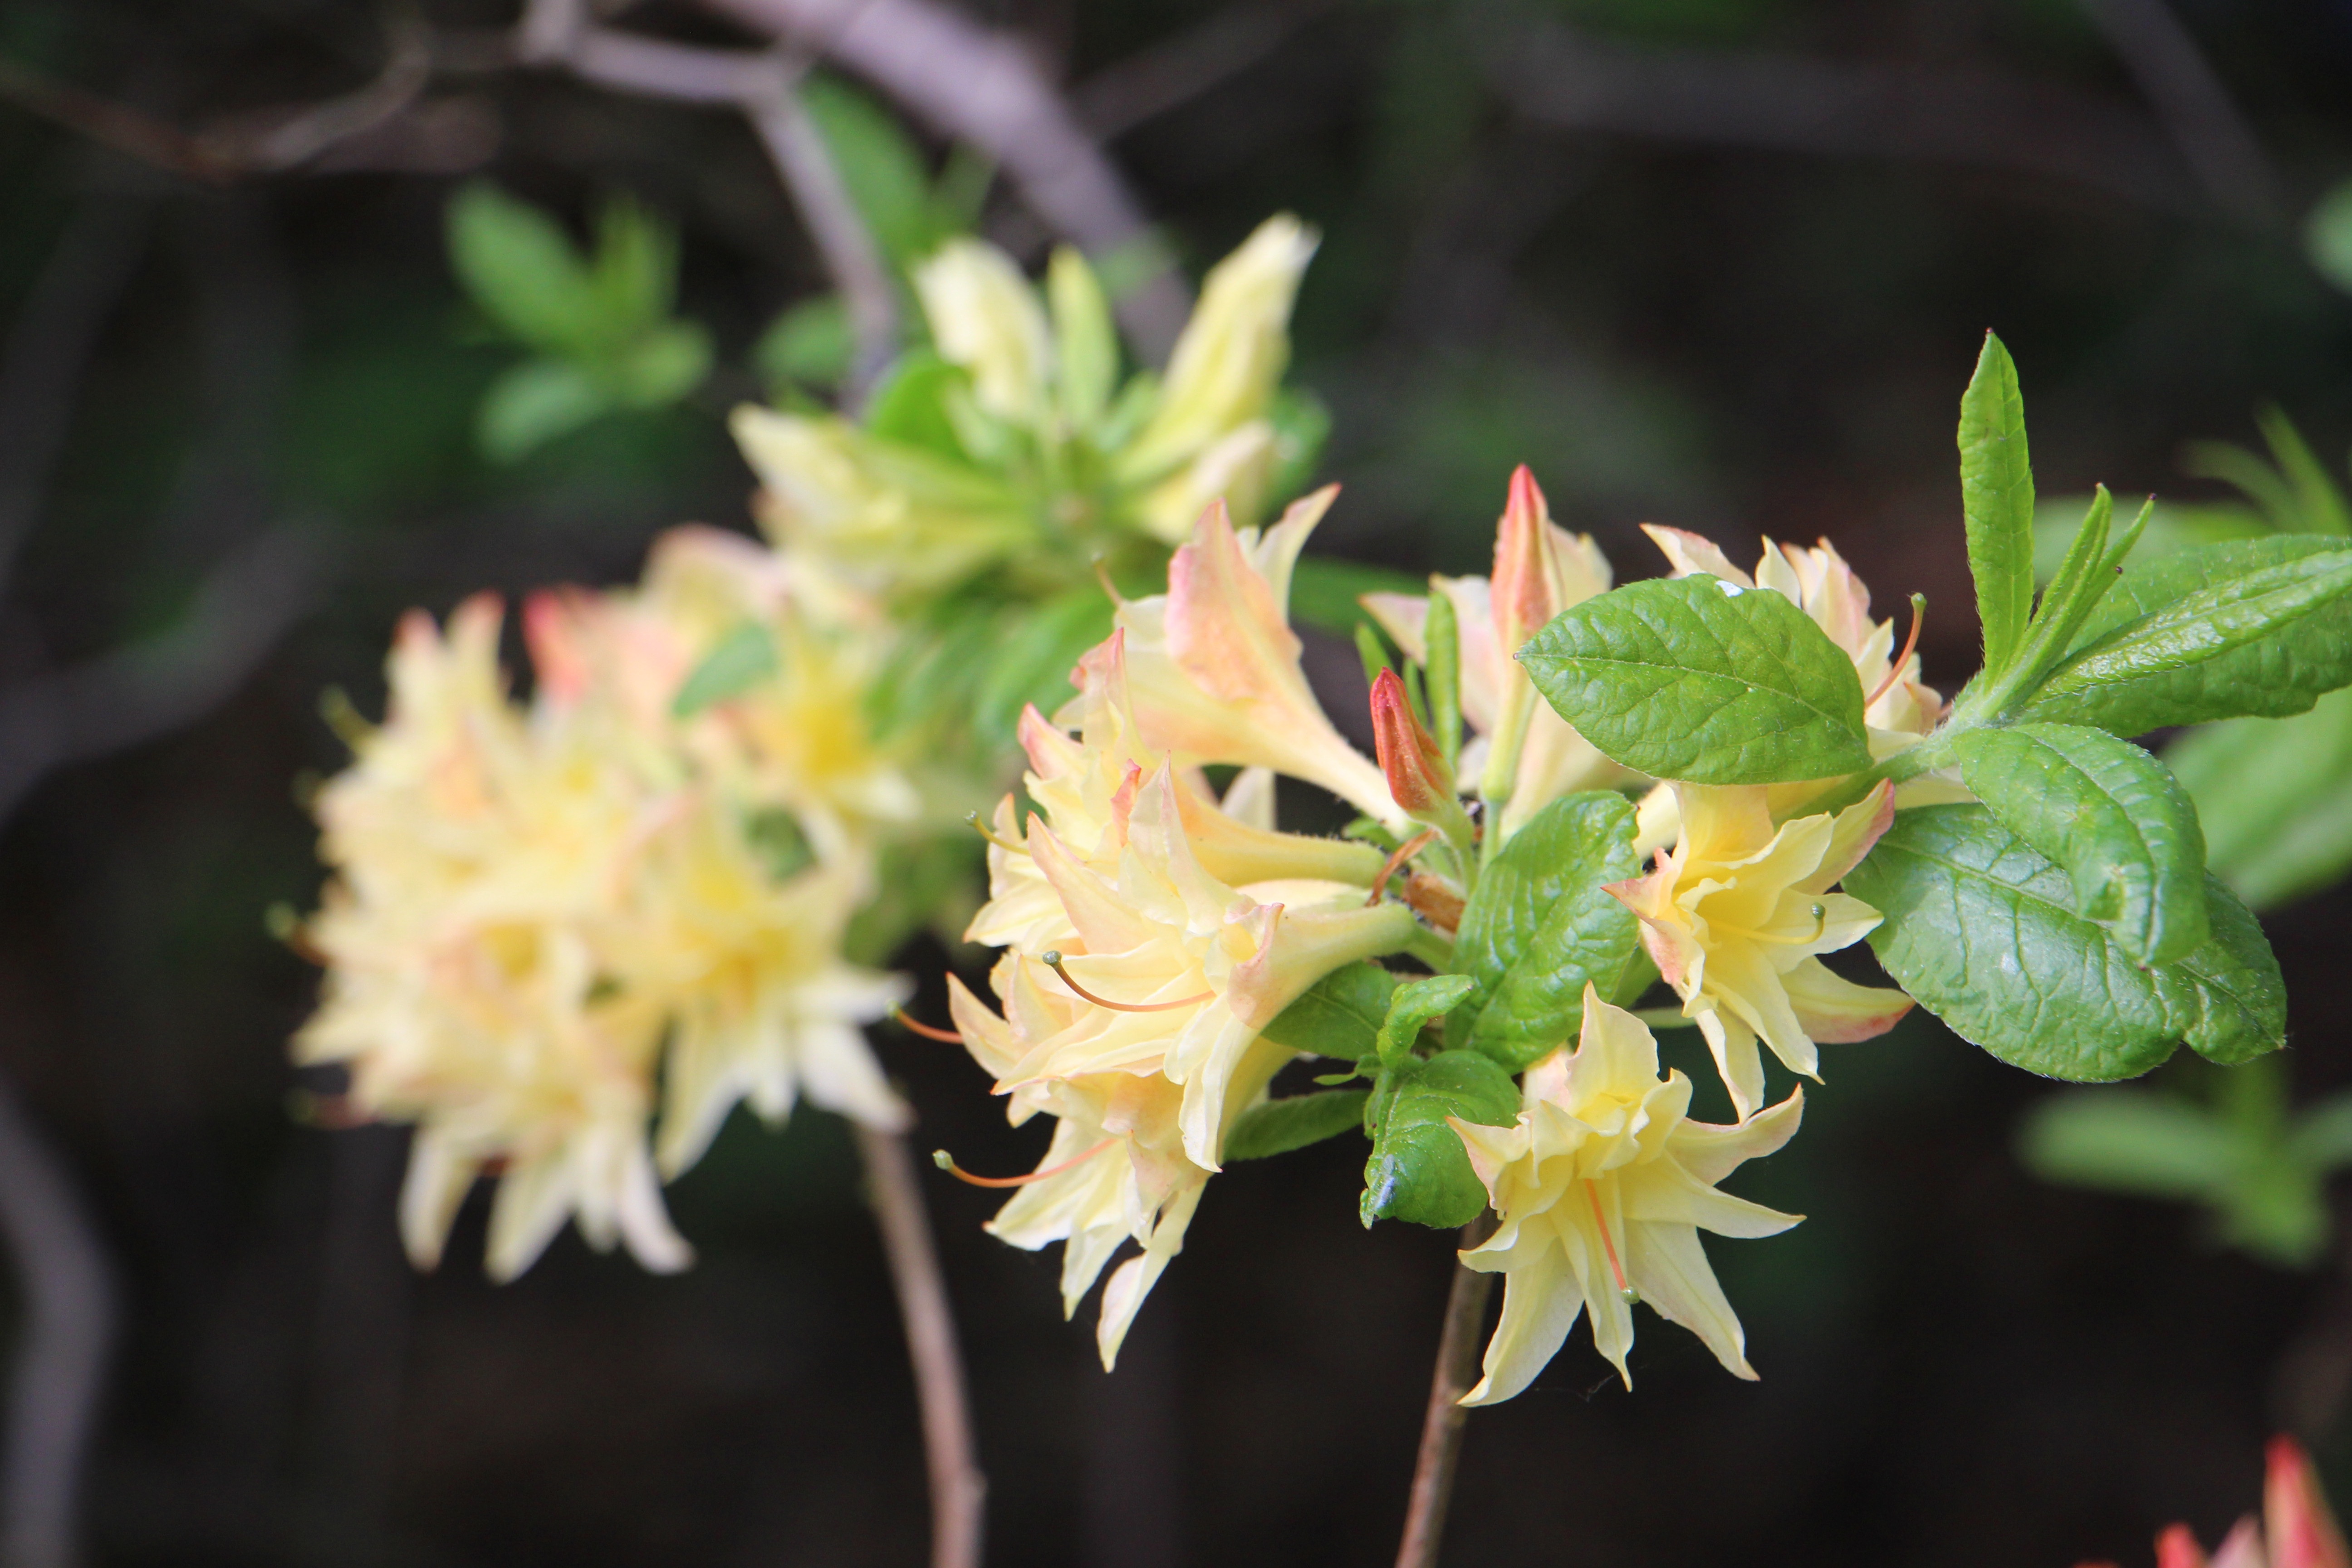
tree, nature, blossom, plant, leaf, flower, bloom, color, botany, yellow, flora, wildflower, flowers, shrub, beautiful, macro photography, flowering plant, woody plant, land plant